Lin Yi-hsiung

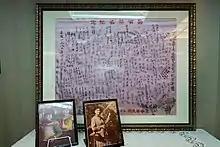
Condolences and photos of the victims, 2019 anniversary memorial service at Gikong Presbyterian Church.

Around noon on 28 February, an unknown assailant or assailants broke into Lin's home off Xinyi Road in Taipei and stabbed Yu and Lin's three daughters. Yu and two of the daughters, 6-year-old twins Lin Liang-chun and Lin Ting-chun, died of their wounds; the eldest daughter, 9-year-old Judy Linton (Lin Huan-chun), was badly wounded after being stabbed multiple times and was the only survivor of the incident. Fang was not at home, as she was visiting Lin at the time. The authorities claimed to know nothing about the murders, even though Lin's house was under tight 24-hour police surveillance; because of this, it has been speculated the murders were committed as a warning to other pro-democracy activists. 28 February is a date generally understood by Taiwanese as intended to evoke the incident in 1947.